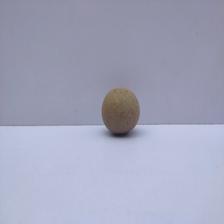
Size: Small